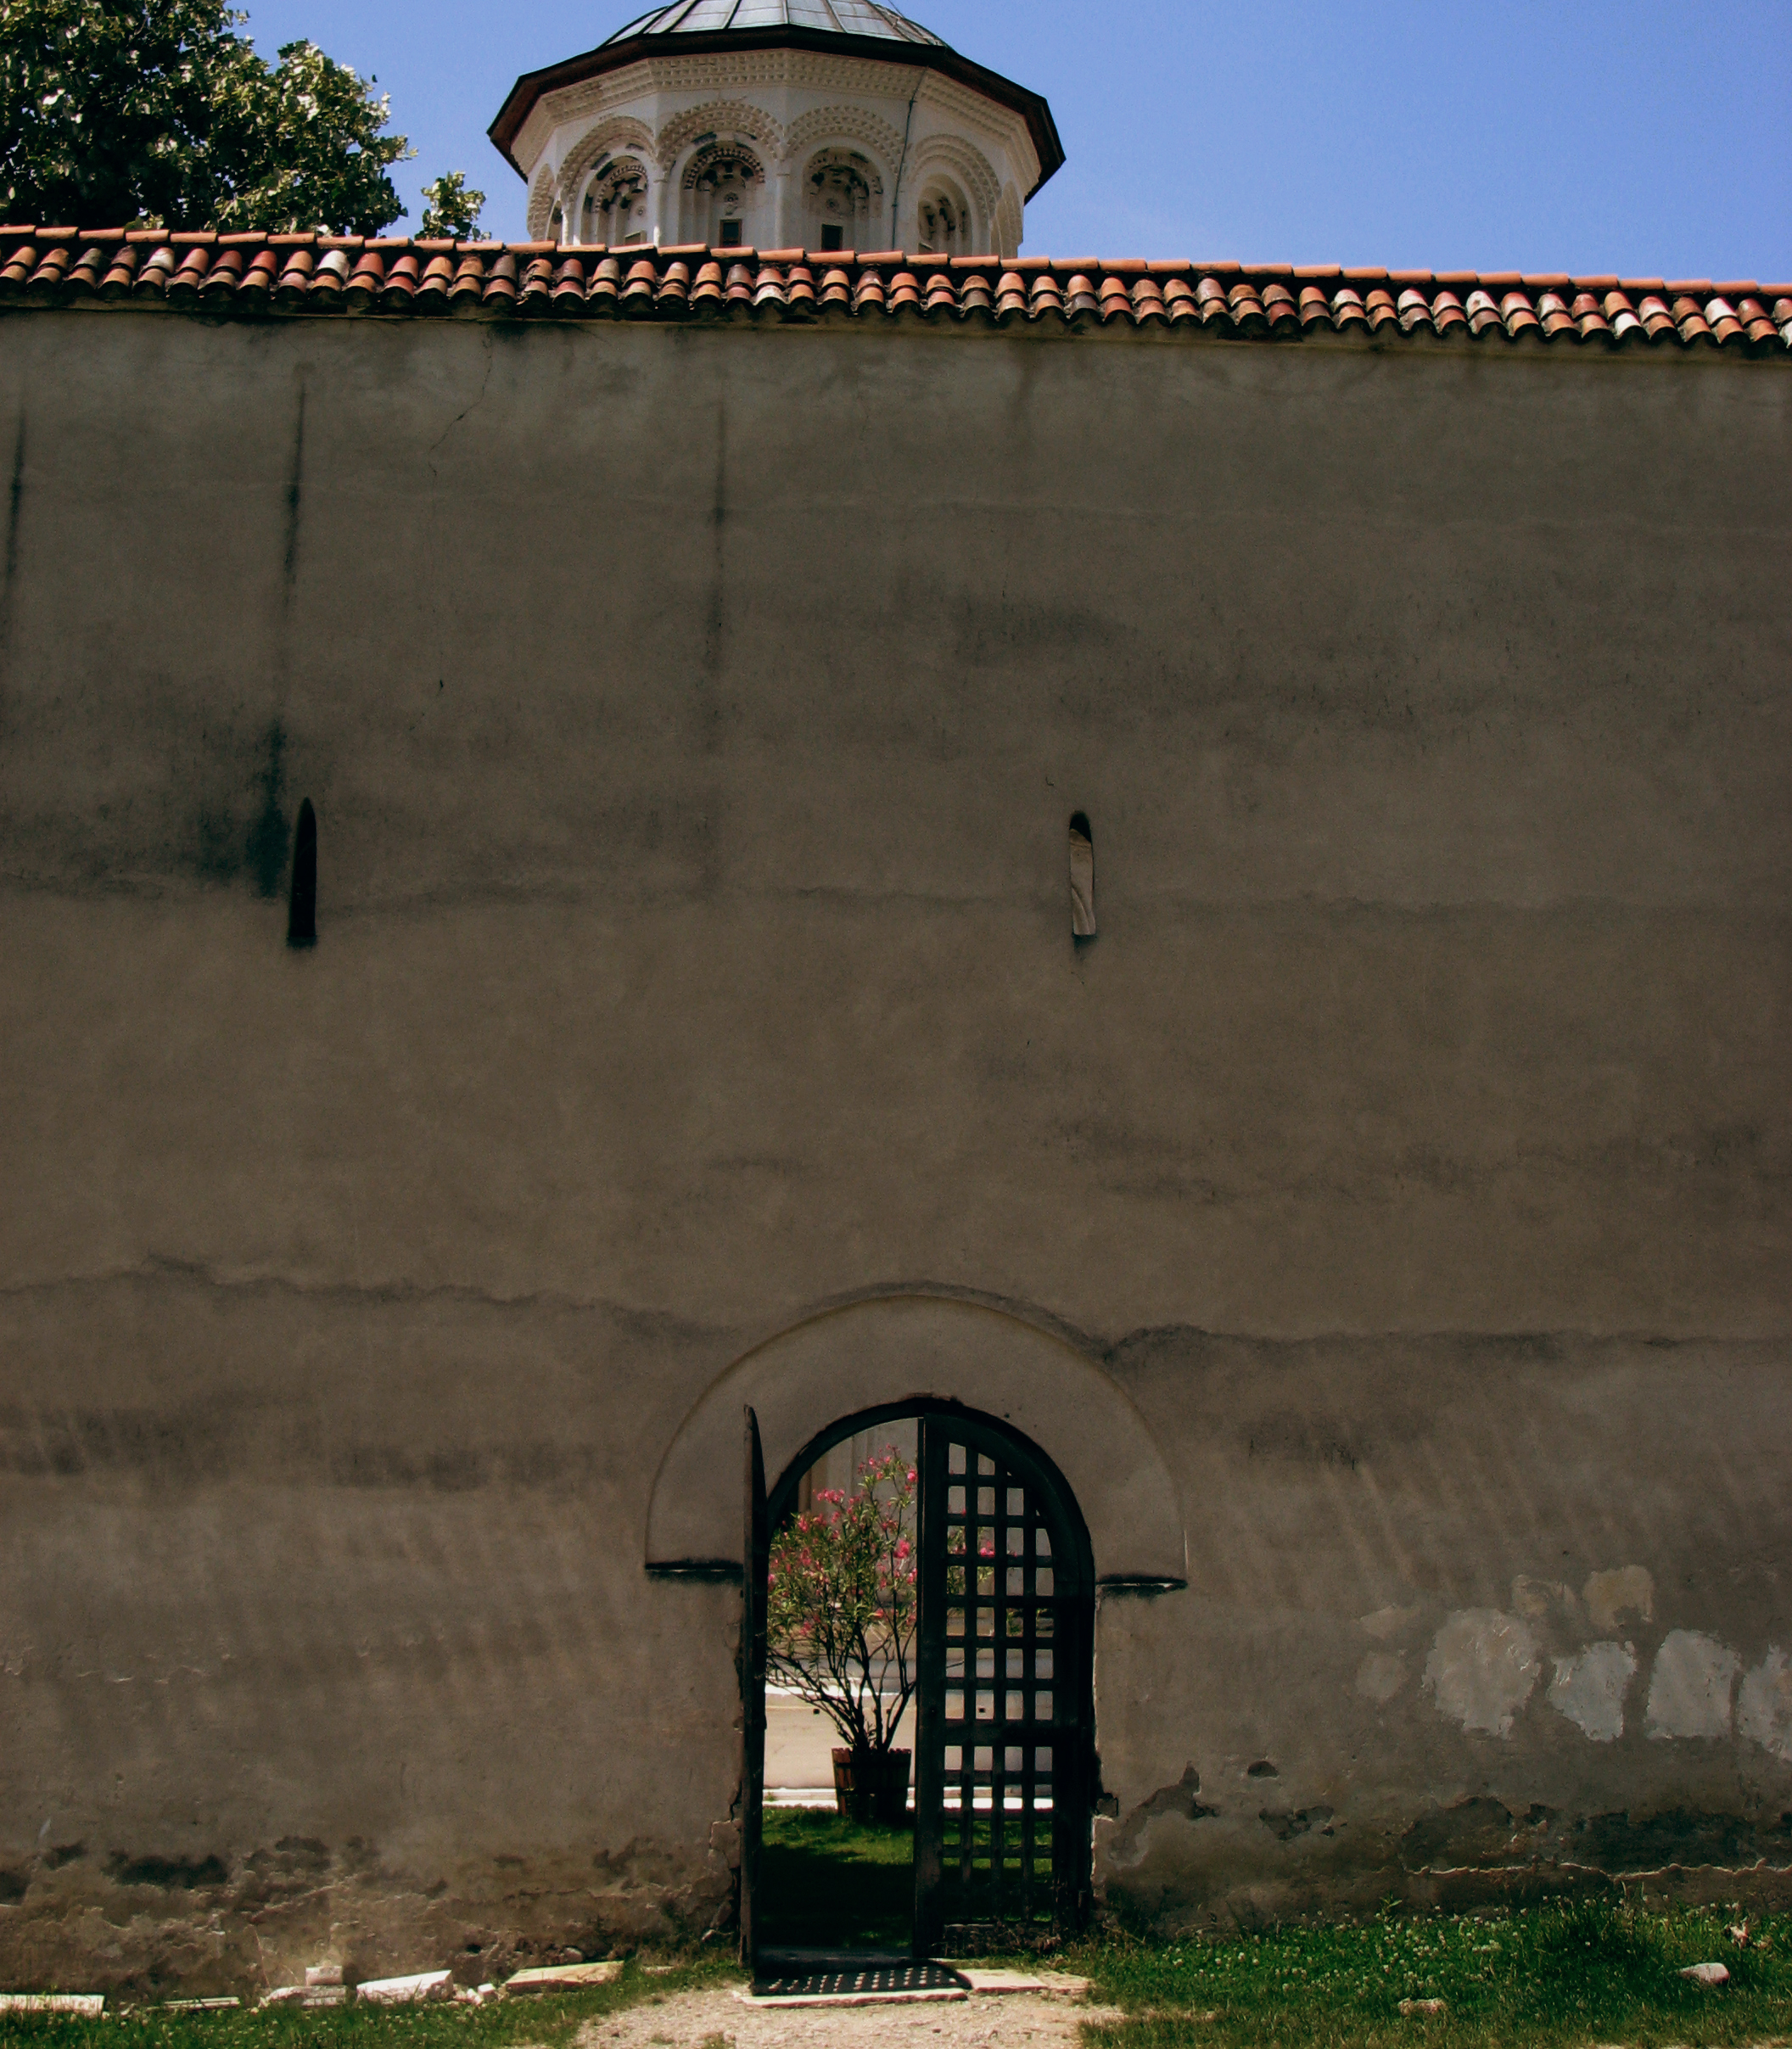
architecture, photography, wall, photo, arch, church, fortification, photos, de, friends, monastery, fotografie, history, orthodox, private, romania, convent, biserica, arhitectura, wallachia, muntenia, tara, romaneasca, orthodoxy, romanian, manastire, oltenia, brancovenesc, brancoveanu, brancovan, horezu, hurez, hurezi, hurezimonastery, monasteryofhorezu, lmivliiaa09894, br ncoveneasc, m n stireahurezi, carhitecturabr ncoveneasc, urban area